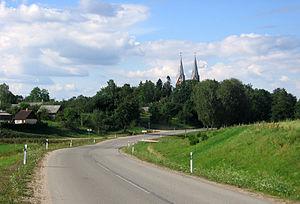
Viļaka connue sous le nom allemand de Marienhausen est une ville dans le nord-est de la Latgale en Lettonie. Elle est située au bord du lac Viļakas ezers et traversée par le cours d'eau la Kira. Elle a 1 525 habitants pour une superficie de 6,4 km². Non loin passe la route P35 et la P45.